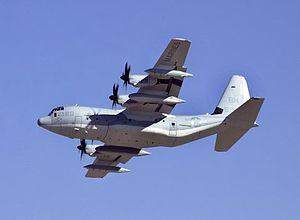
Ceci est la liste des aéronefs qui sont utilisés en 2013 dans les forces armées des États-Unis. La liste est d’abord découpée en fonction des branches de l’armée américaine puis en fonction du type d’appareil. Plusieurs interventions sur l'article n'ont pas tenu compte de la date.